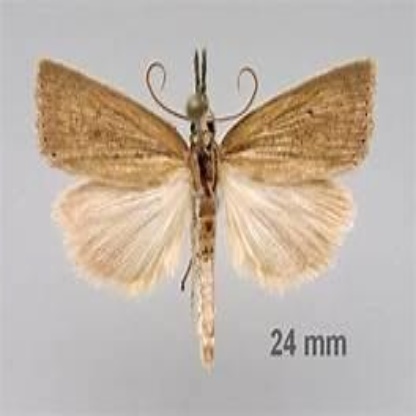
Nhãn: Sâu đục thân (Sọc nâu )( Chilo suppressalis )